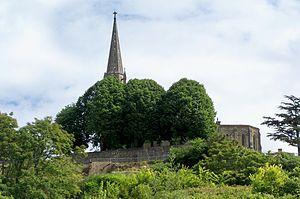
Église de Sainte-Croix-du-Mont, Gironde, France
L'église Sainte-Croix est une église catholique située dans la commune française de Sainte-Croix-du-Mont.
Sainte-Croix-du-Mont est une commune du Sud-Ouest de la France, située dans le département de la Gironde.